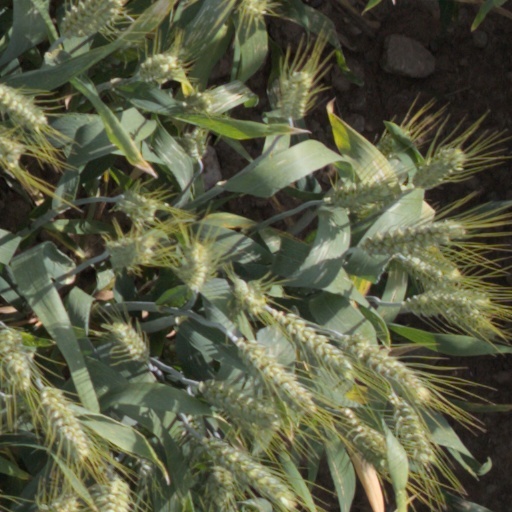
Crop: wheat